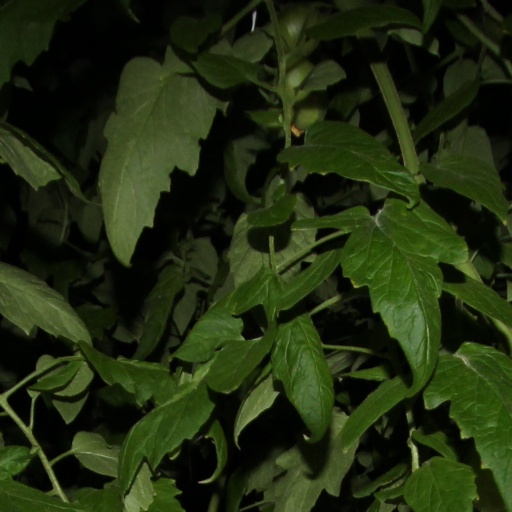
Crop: tomato